NASA TV

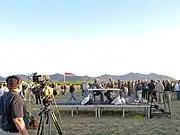
NASA TV broadcasting live from White Sands Missile Range in 2010.

NASA has used external companies to provide streaming services for online viewers, both embedded into NASA's website and through streams branded by those companies. The variety of stream formats used have varied with the available technology and with the popularity of formats, including RealMedia, QuickTime, Windows Media, Flash Video and H.264.